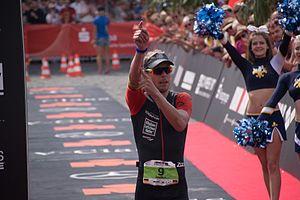
Steffen Justus né le 15 avril 1982 à Iéna en Allemagne est un triathlète professionnel, triple champion d'Allemagne de triathlon.